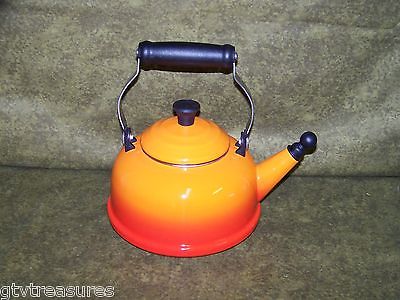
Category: kettle